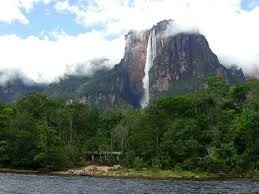
Landmark: Angel Falls